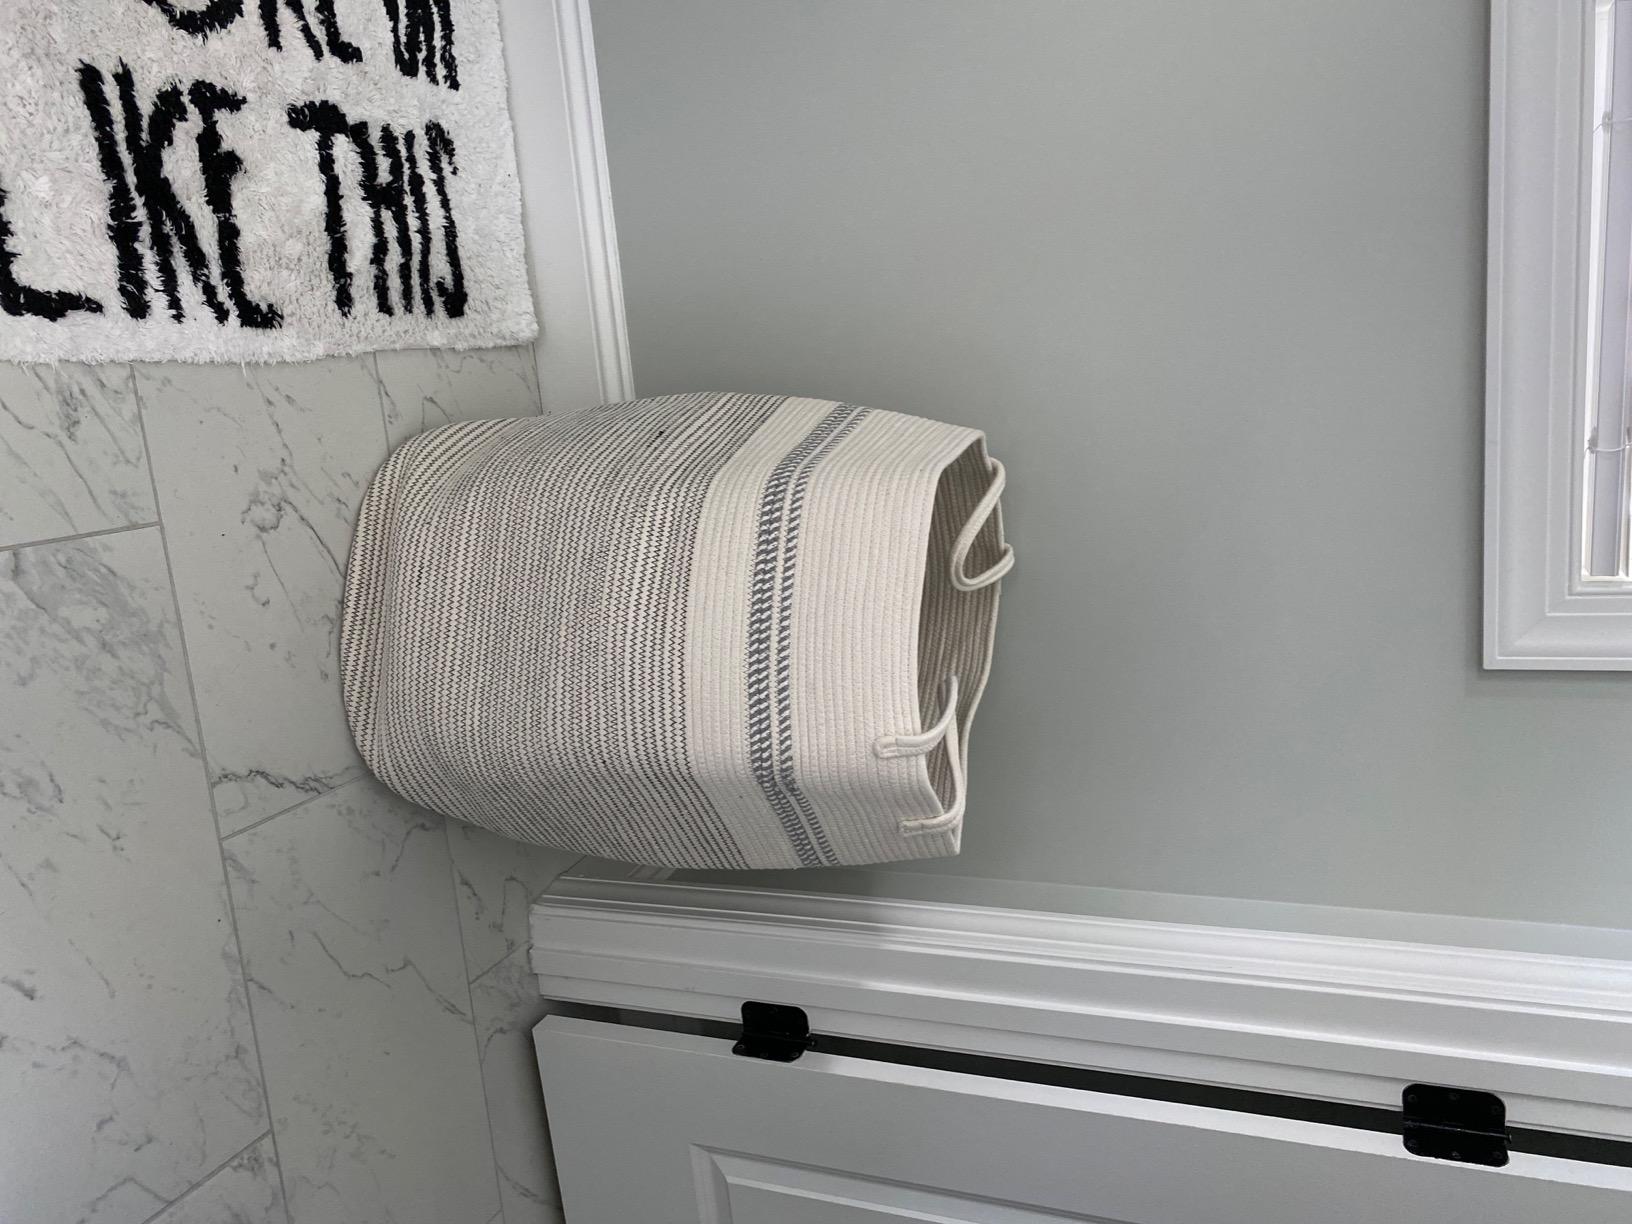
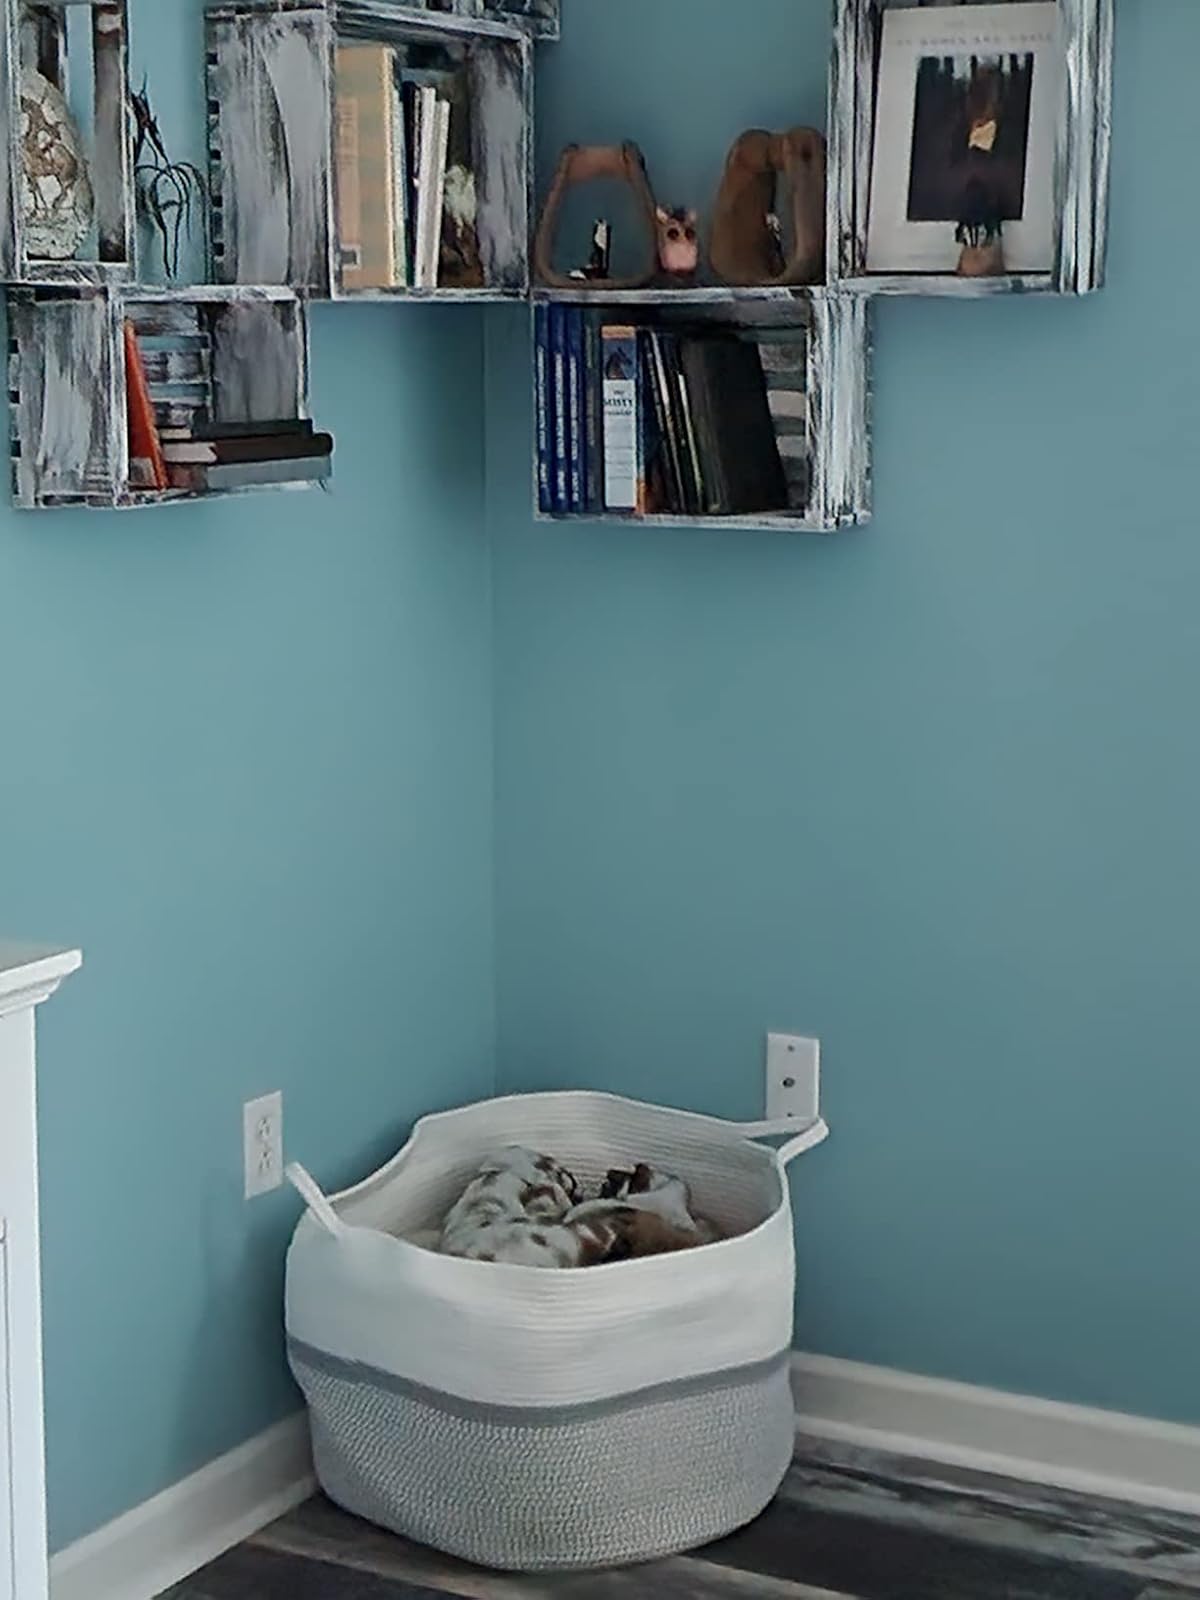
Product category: items_hamper
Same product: no